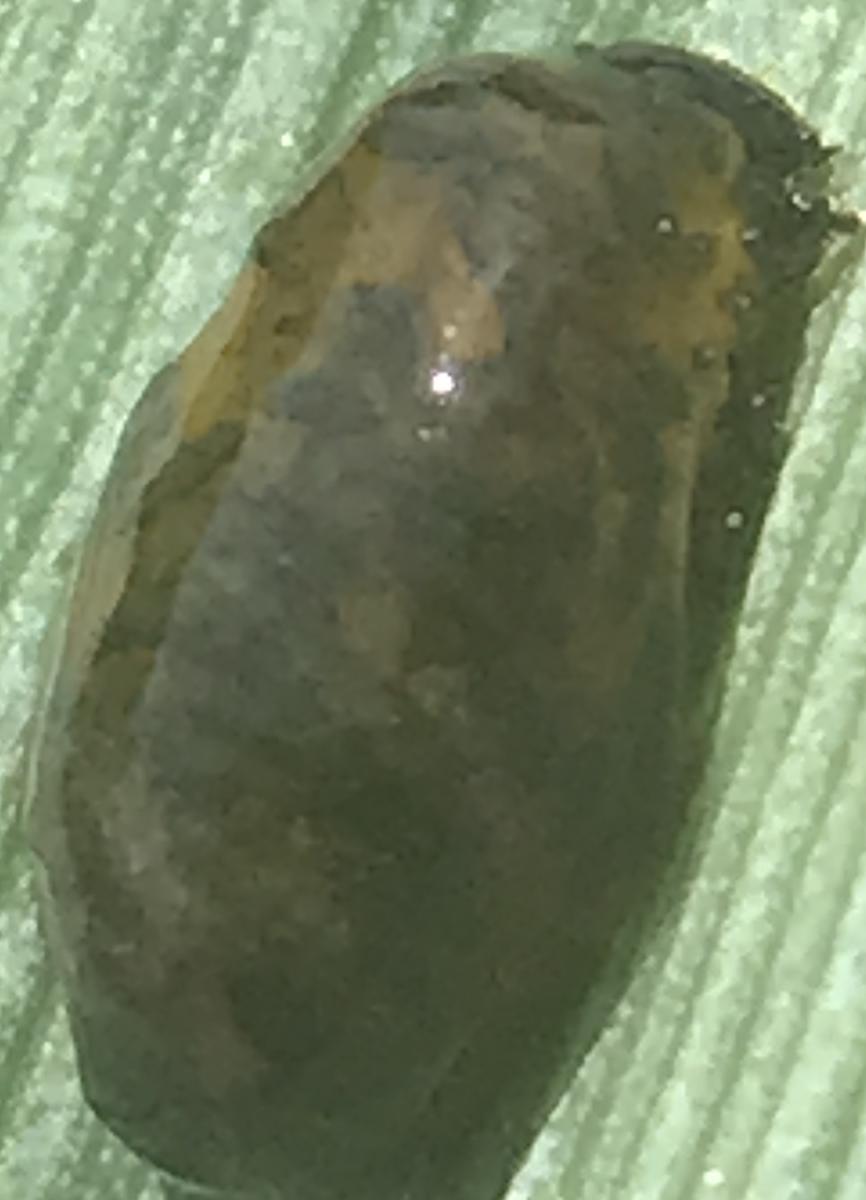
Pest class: cereal_leaf_beetle